Élie Allégret

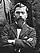
Allégret in 1896

Élie Allégret (8 January 1865 – 28 October 1940) was a French Protestant pastor and missionary in Africa.